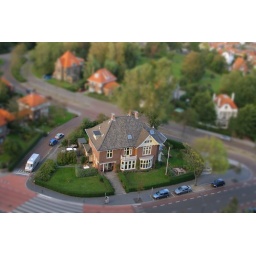
View from the 13th floor of the guldenstroom apartment house in vlissingen